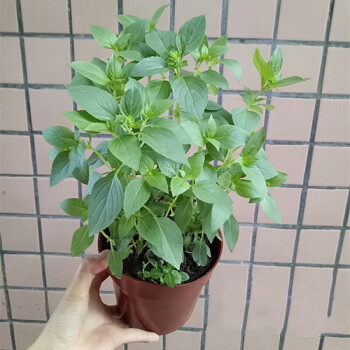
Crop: unknown
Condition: basil